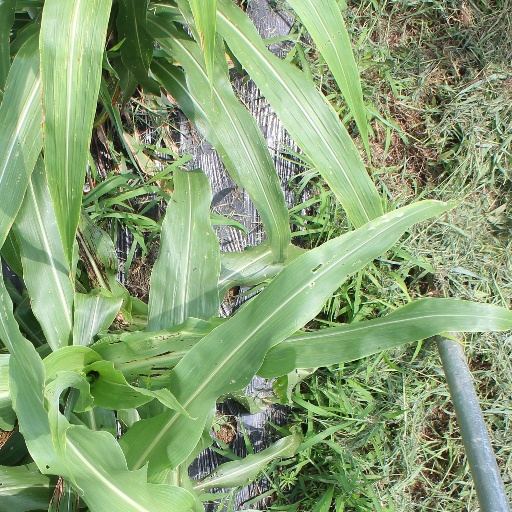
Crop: sorghum